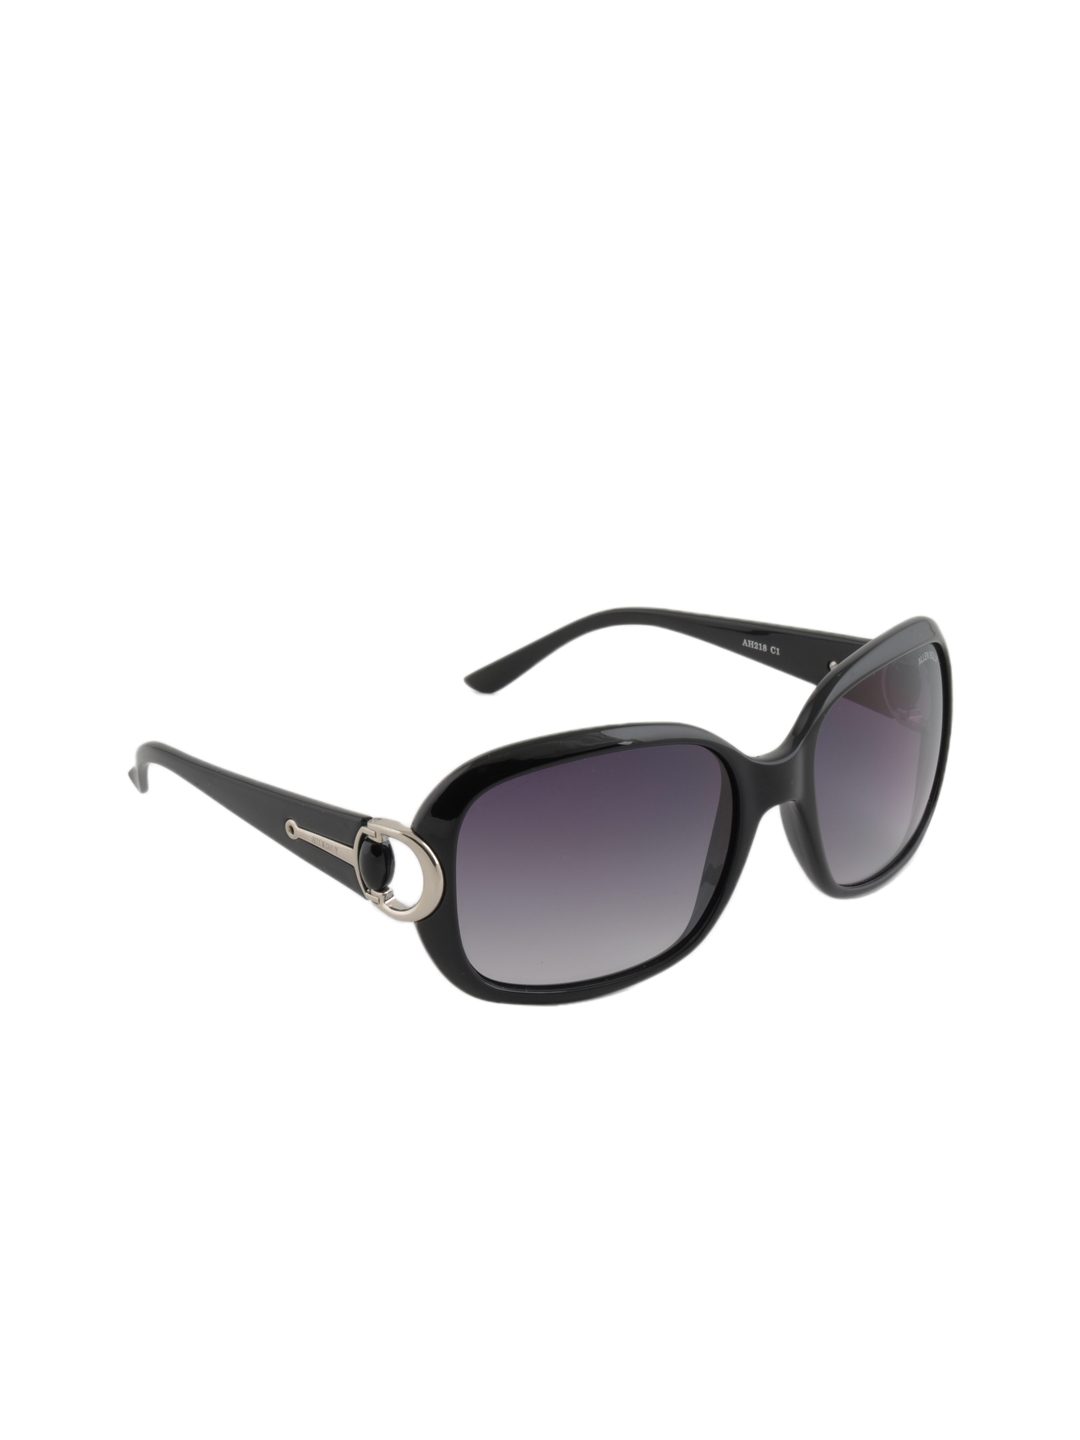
Allen Solly Women Sunglasses AH218-C1
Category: Accessories / Eyewear / Sunglasses
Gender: Women
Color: Grey
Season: Winter 2016
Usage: Casual